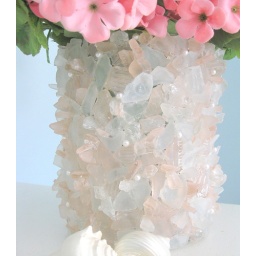
Sea glass vase or hurricane candle holder in light pink with pearls